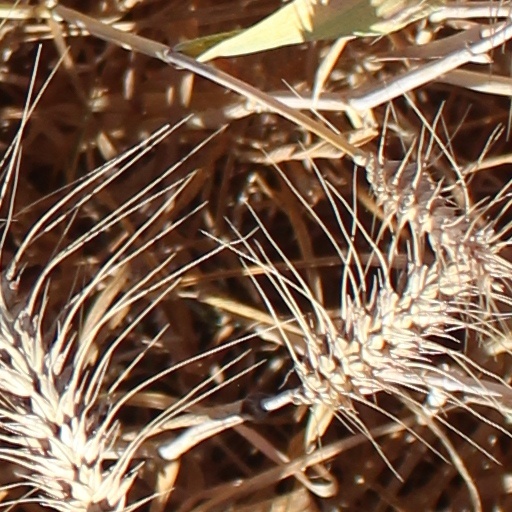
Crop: wheat